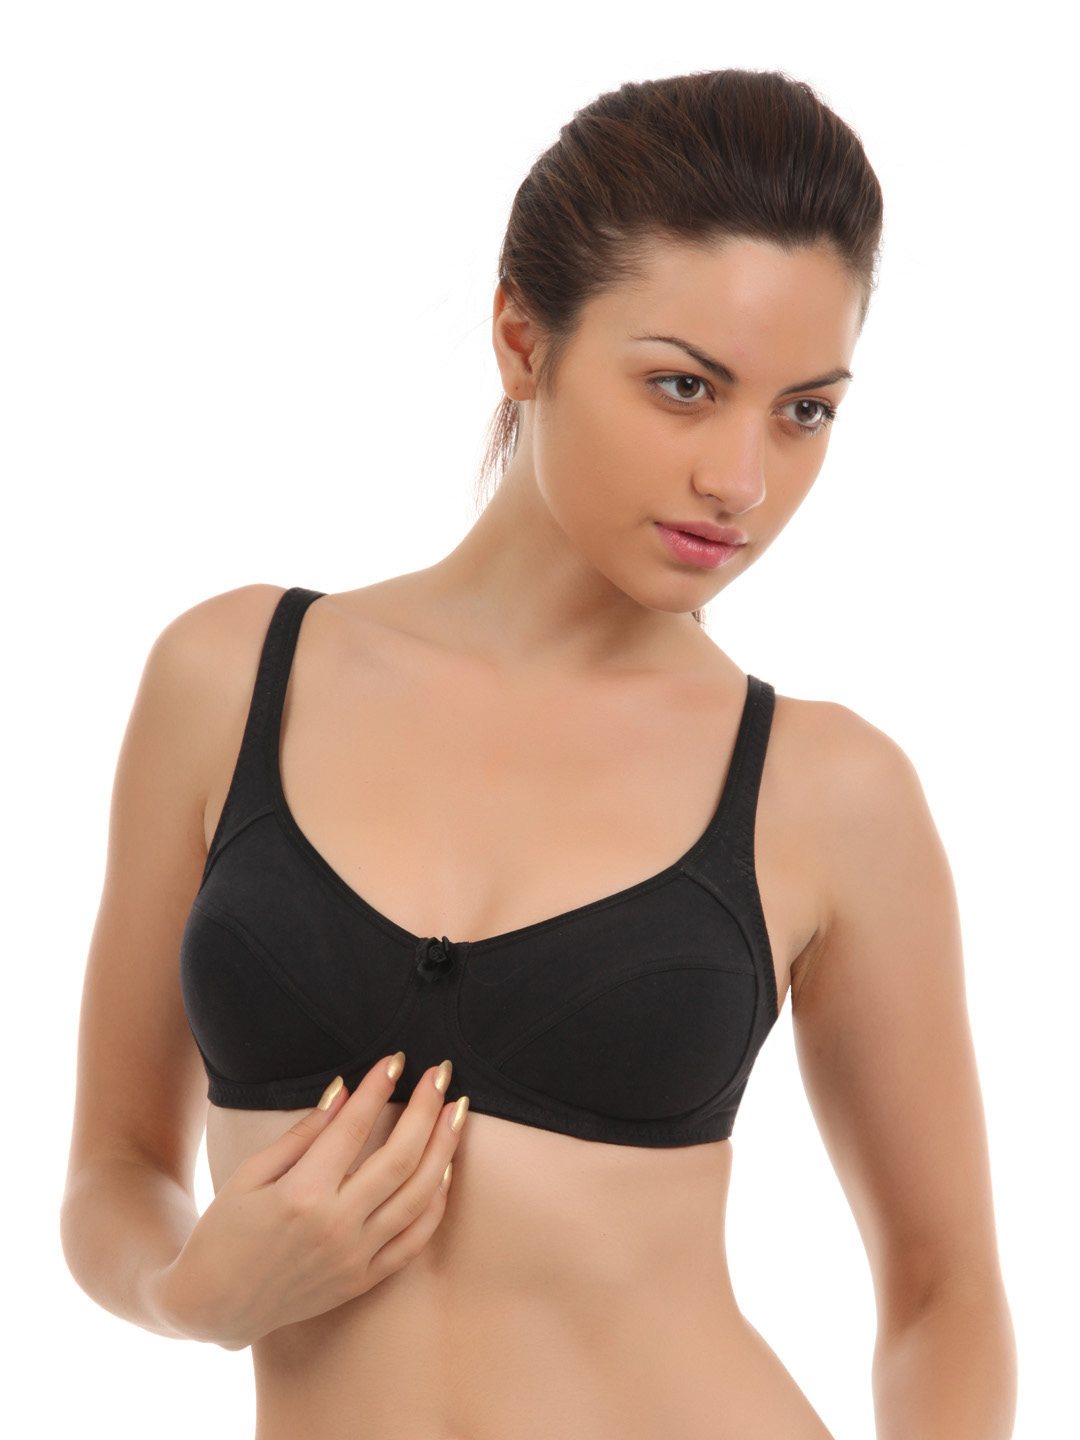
Peri Peri Women Black Bra
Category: Apparel / Innerwear / Bra
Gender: Women
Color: Black
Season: Summer 2017
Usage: Casual